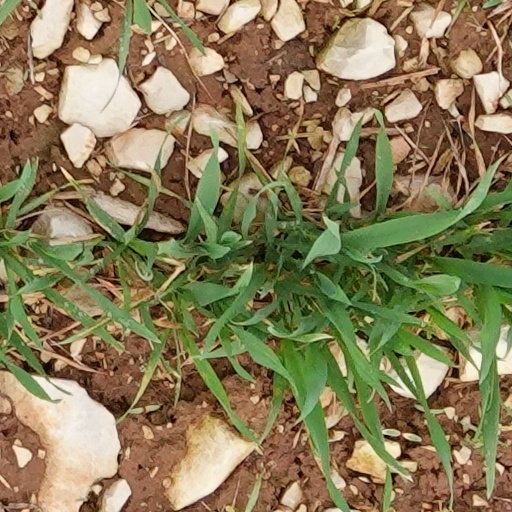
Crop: wheat